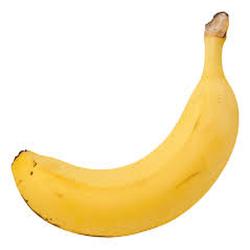
Label: Banana